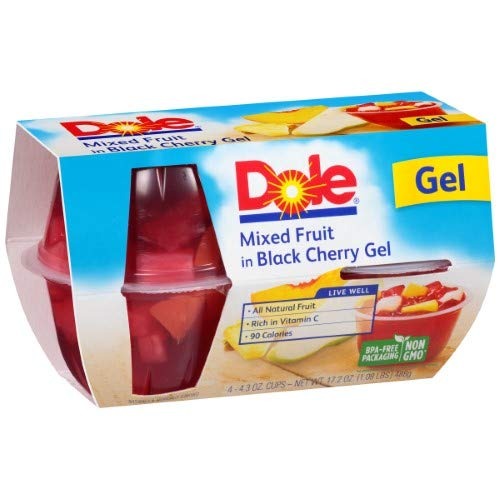
Item Name: Mixed Fruit in Black Cherry Gel (Pack of 14)
Product Description: Feel revitalized with the fresh taste of sun-ripened Dole all natural fruit. Rich in nutrients. Fruit gives you healthy energy so you feel refreshed and ready to shine. All natural fruit. Rich in vitamin C. Kosher. 2009 Chefs Best Taste Award. 100 calories per serving.
Value: 14.0
Unit: Count

Price: 54.54